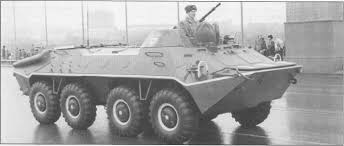
Label: BTR